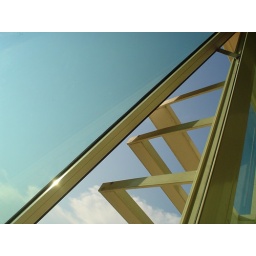
This is what happens when you lie in bed and look up at the sky